Battle of Warsaw (1705)

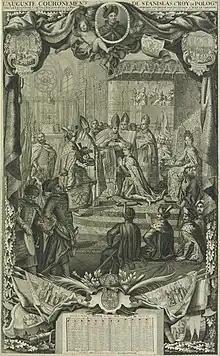
Coronation of Stanisław I Leszczyński in 1705

Both armies had some difficulties as they marched towards each other, as high grain covered much of the field. Furthermore, the unusually hot and dry summer contributed to large dust clouds being raised, which were swept by strong westerly winds to obscure vision. The Swedes in particular struggled, with the wind in their faces. After they had marched , the armies sighted each other and advanced to battle. Both armies soon confirmed the great disparity in numbers between them. The Saxon and Polish–Lithuanian force (even with two lines, three men deep, and a reserve line behind) was double the width of the Swedish force (with one line, no more than two men deep, and no reserve).